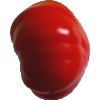
Label: Tomato 3